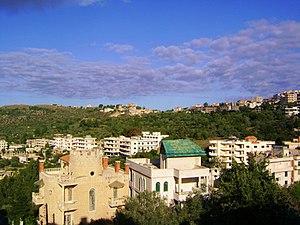
ville de marmarita